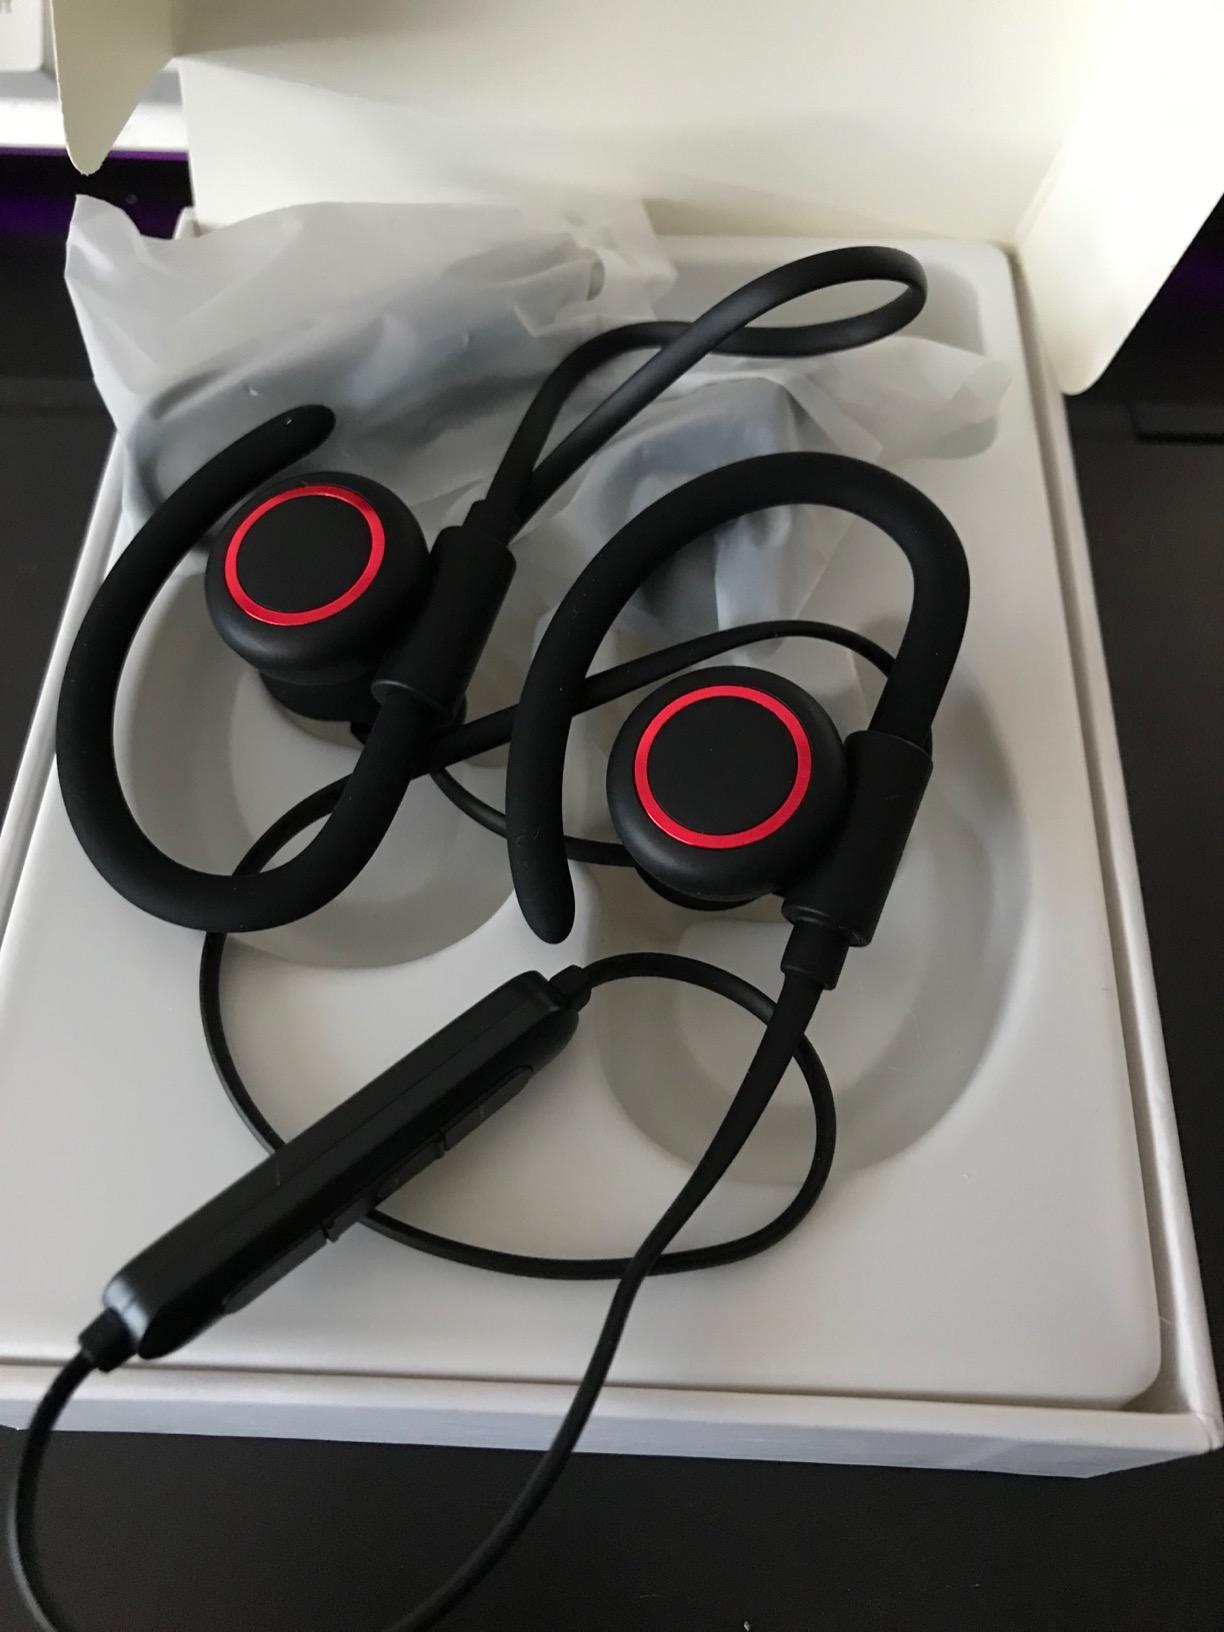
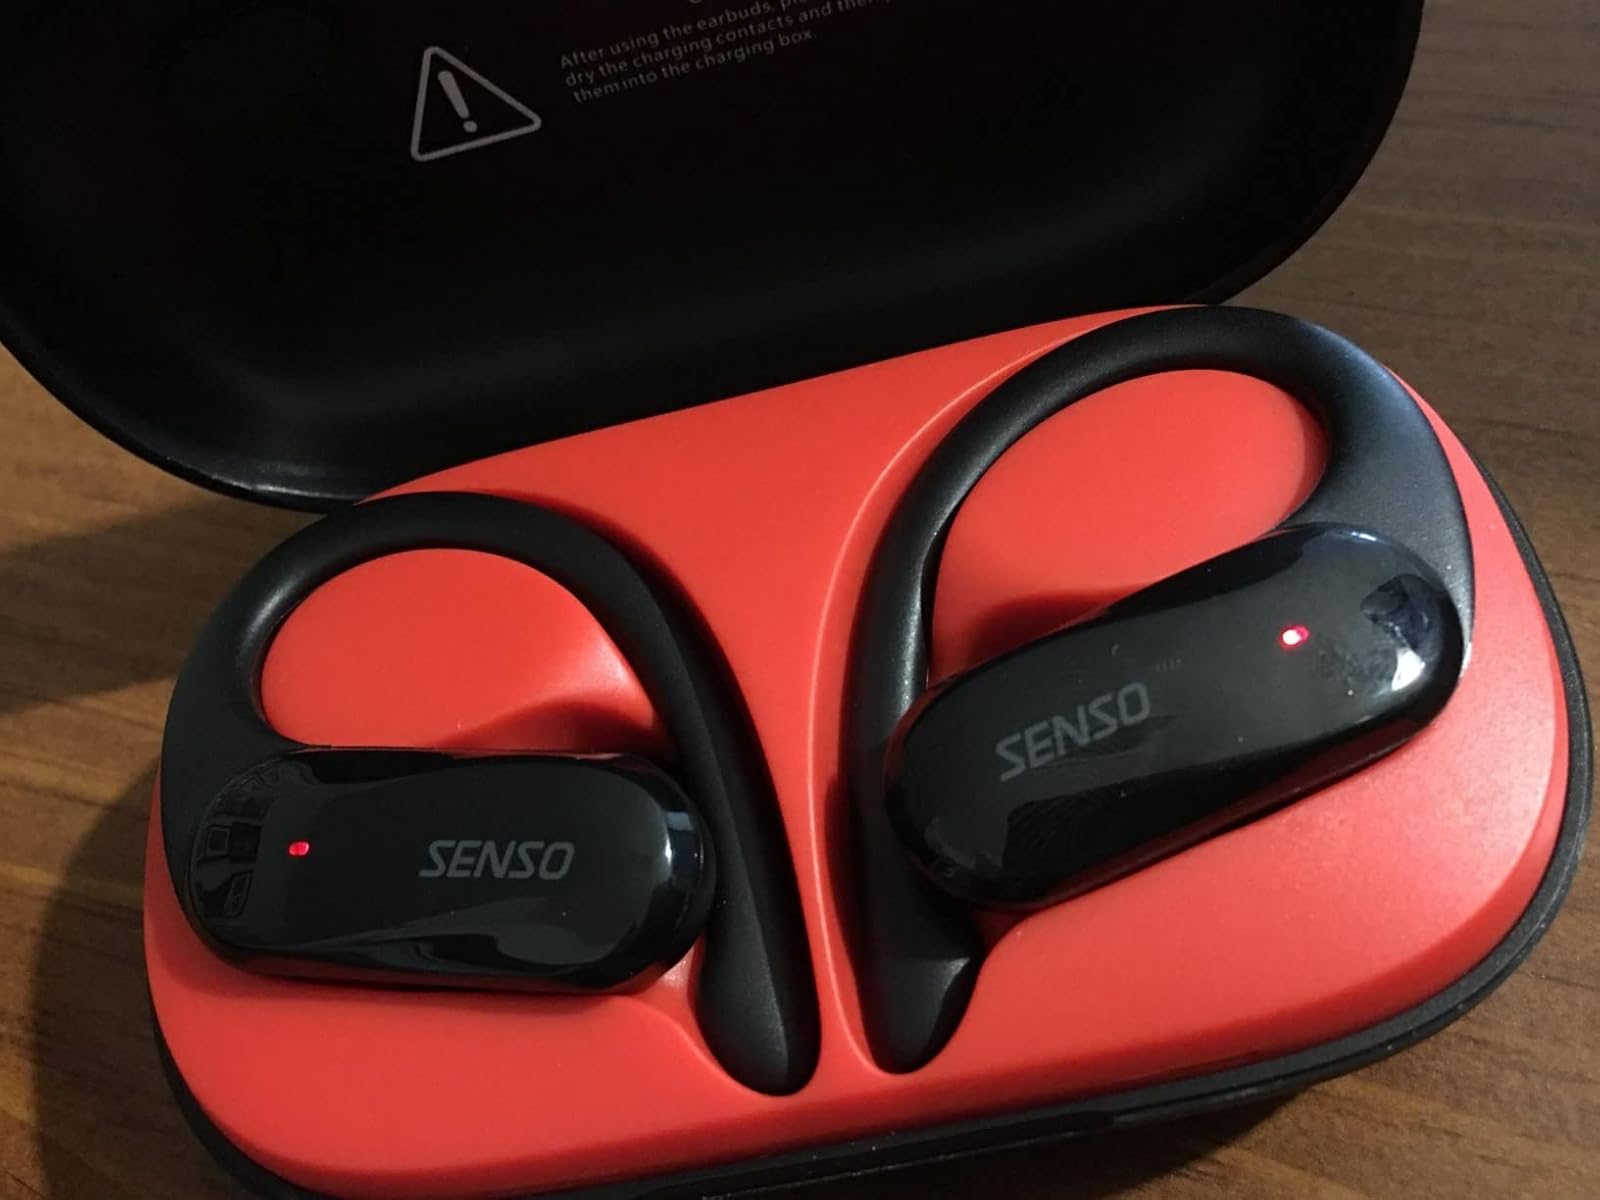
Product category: earbuds
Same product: no